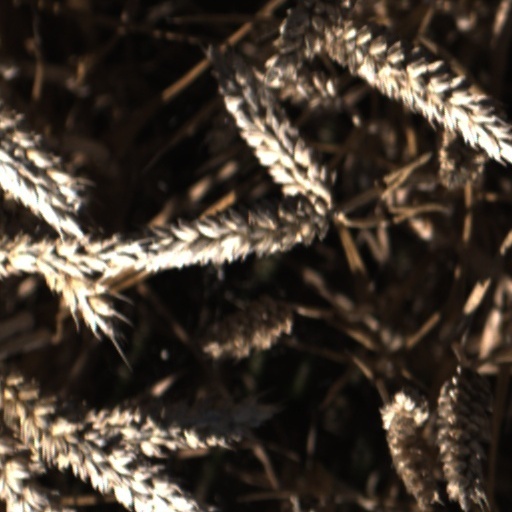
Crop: wheat